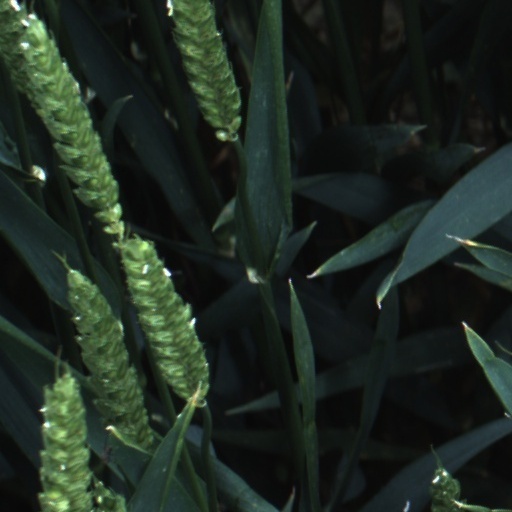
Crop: wheat